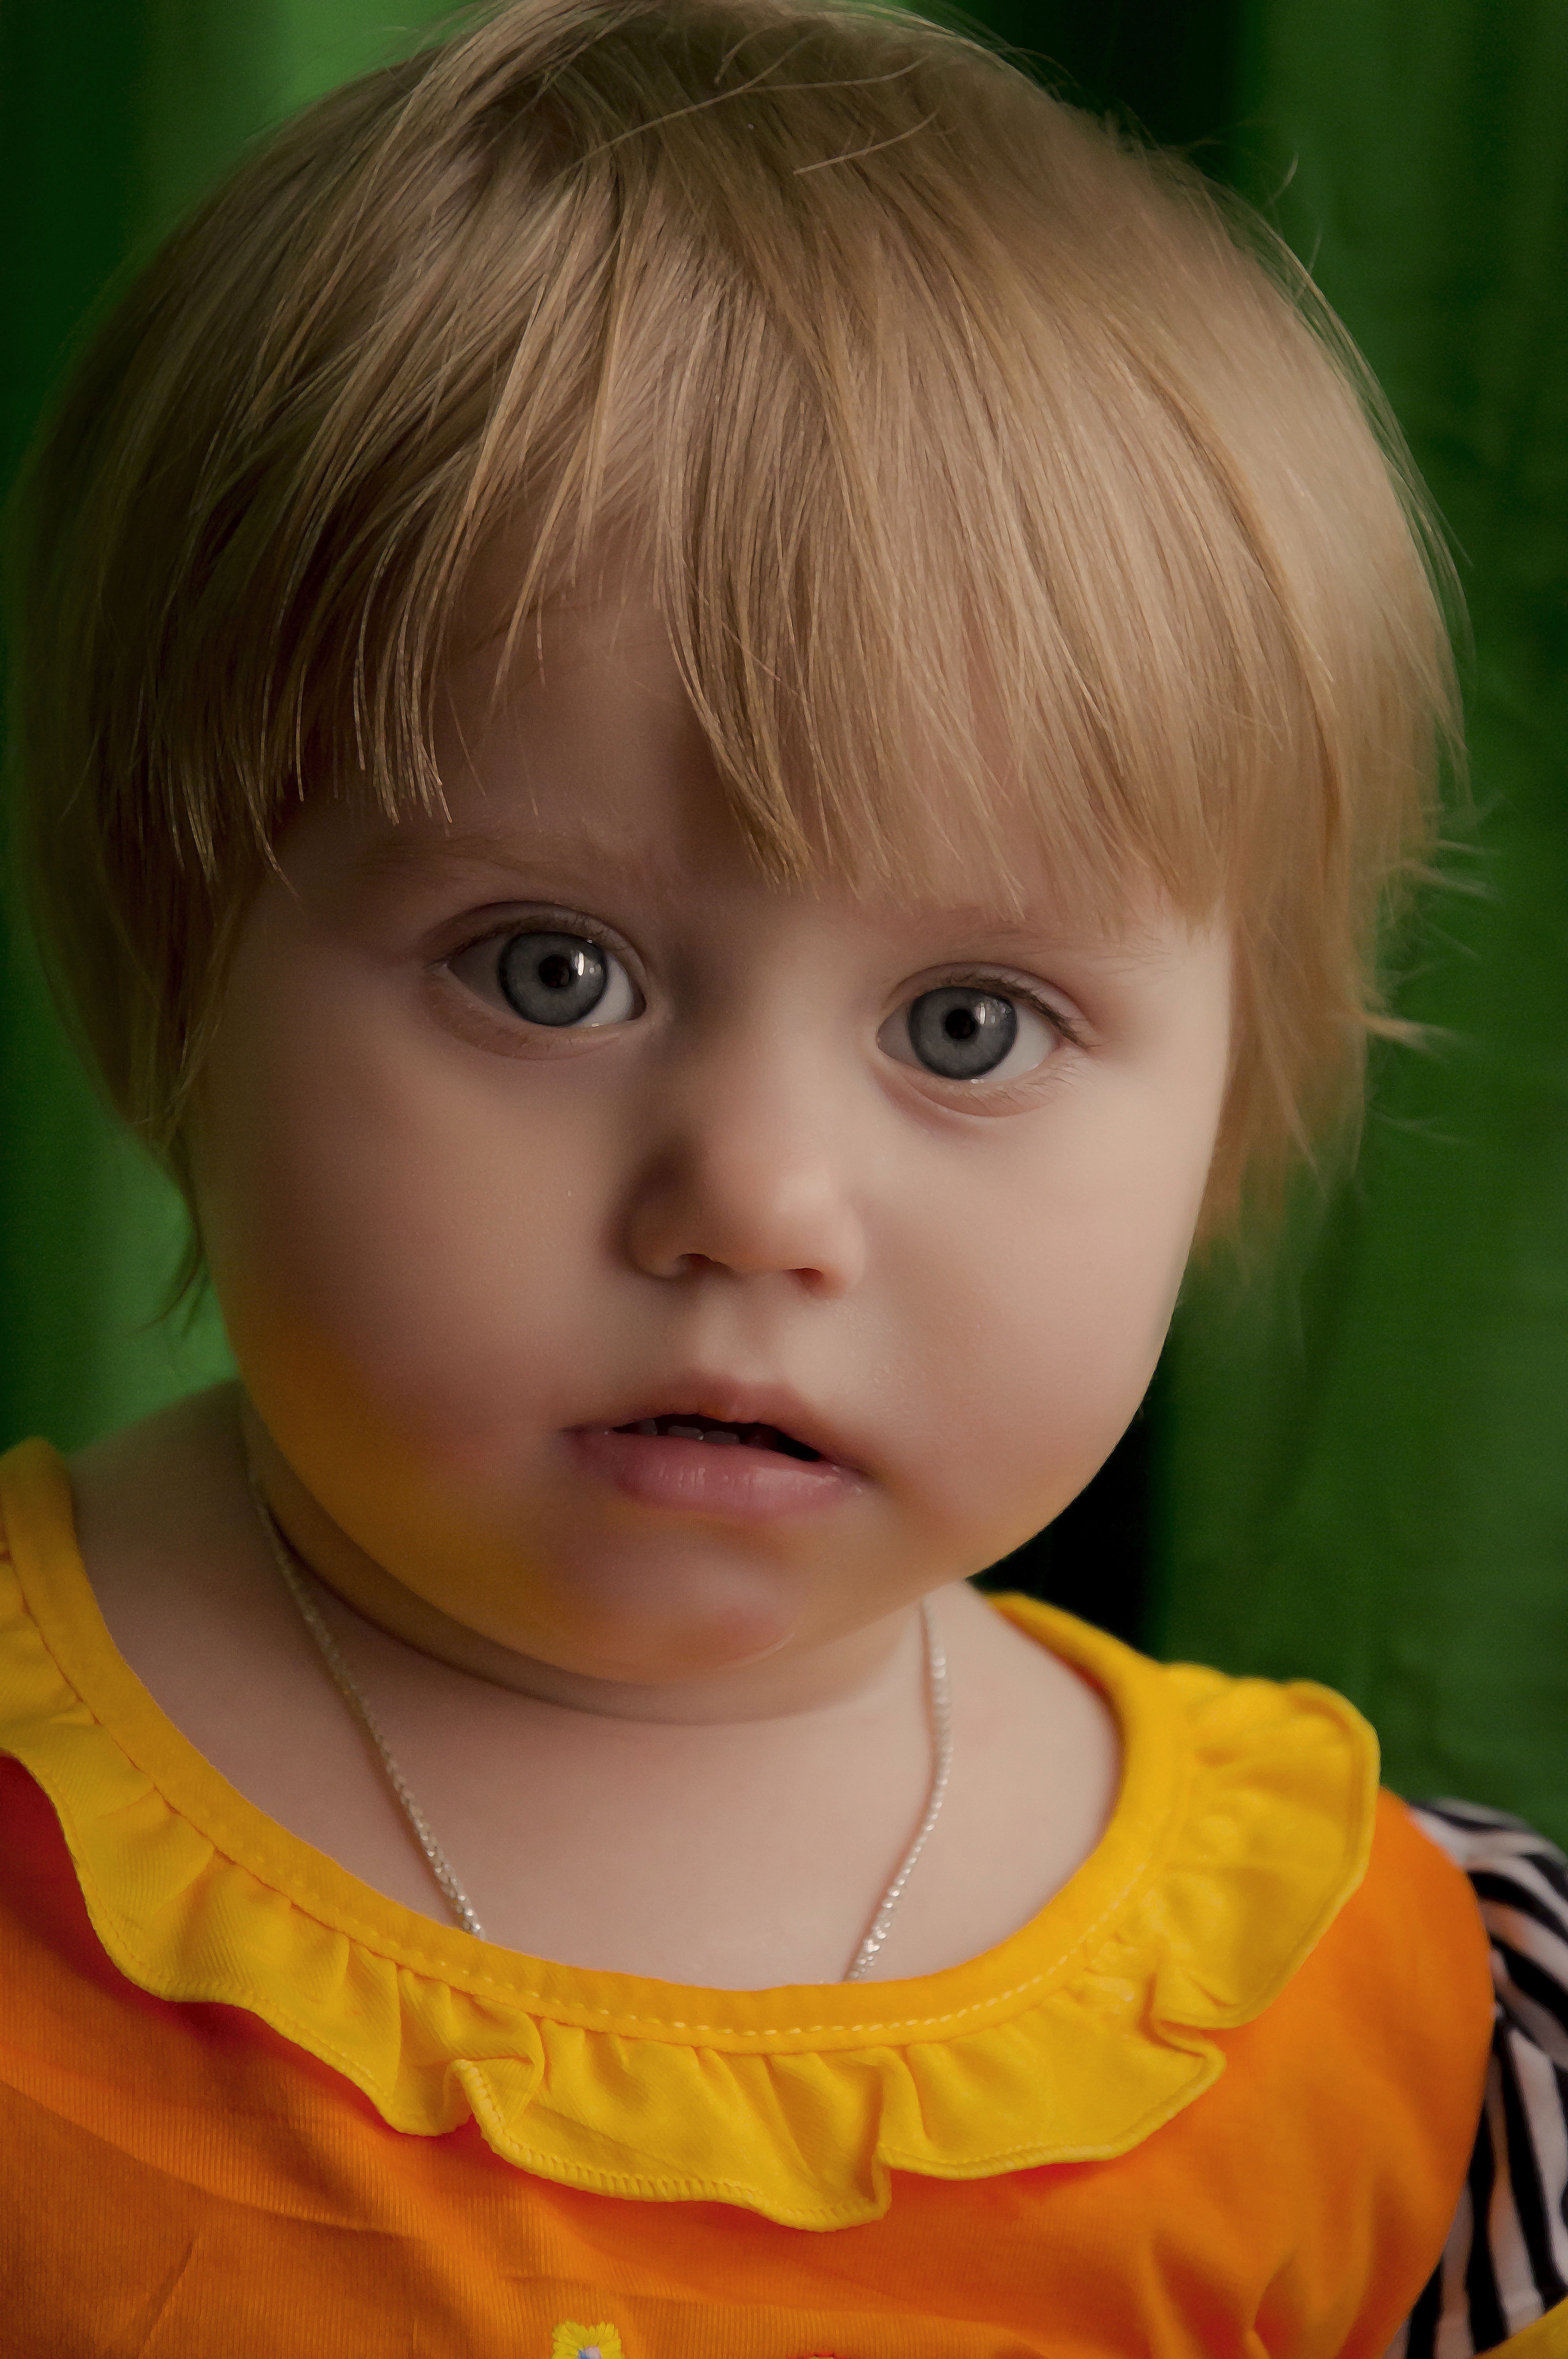
person, girl, hair, boy, male, portrait, color, child, toy, facial expression, hairstyle, smile, mouth, close up, face, kids, nose, infant, toddler, eye, head, skin, blond, organ, sweetness, the little girl, baby photo, portrait photography